Paul Caraway

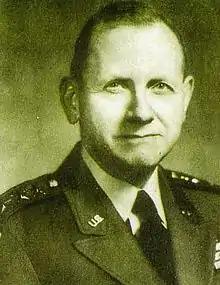
Caraway in 1972

Paul Wyatt Caraway (December 23, 1905 – December 13, 1985) was an American military officer who was the 3rd High Commissioner of the United States Civil Administration of the Ryukyu Islands. He held the rank of lieutenant general in the United States Army.